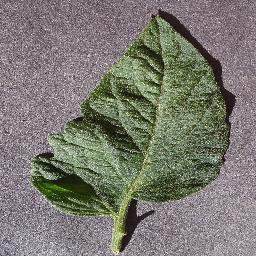
Label: Tomato___healthy